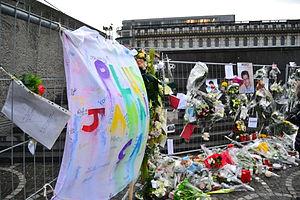
""Plus jamais ça
La tuerie de Liège s'est déroulée au centre de la ville belge de Liège le 13 décembre 2011. Menée au moyen de grenades et d'un fusil d'assaut de type FN FAL, sur une place très fréquentée du centre-ville, aux abords du marché de Noël, sur le temps de midi, elle est perpétrée par un homme de 33 ans, du nom de Nordine Amrani, qui se donne ensuite la mort. Le bilan de la tuerie fait état de 5 décès, parmi lesquels ceux d'un garçonnet de 17 mois, de deux adolescents de 15 et 17 ans